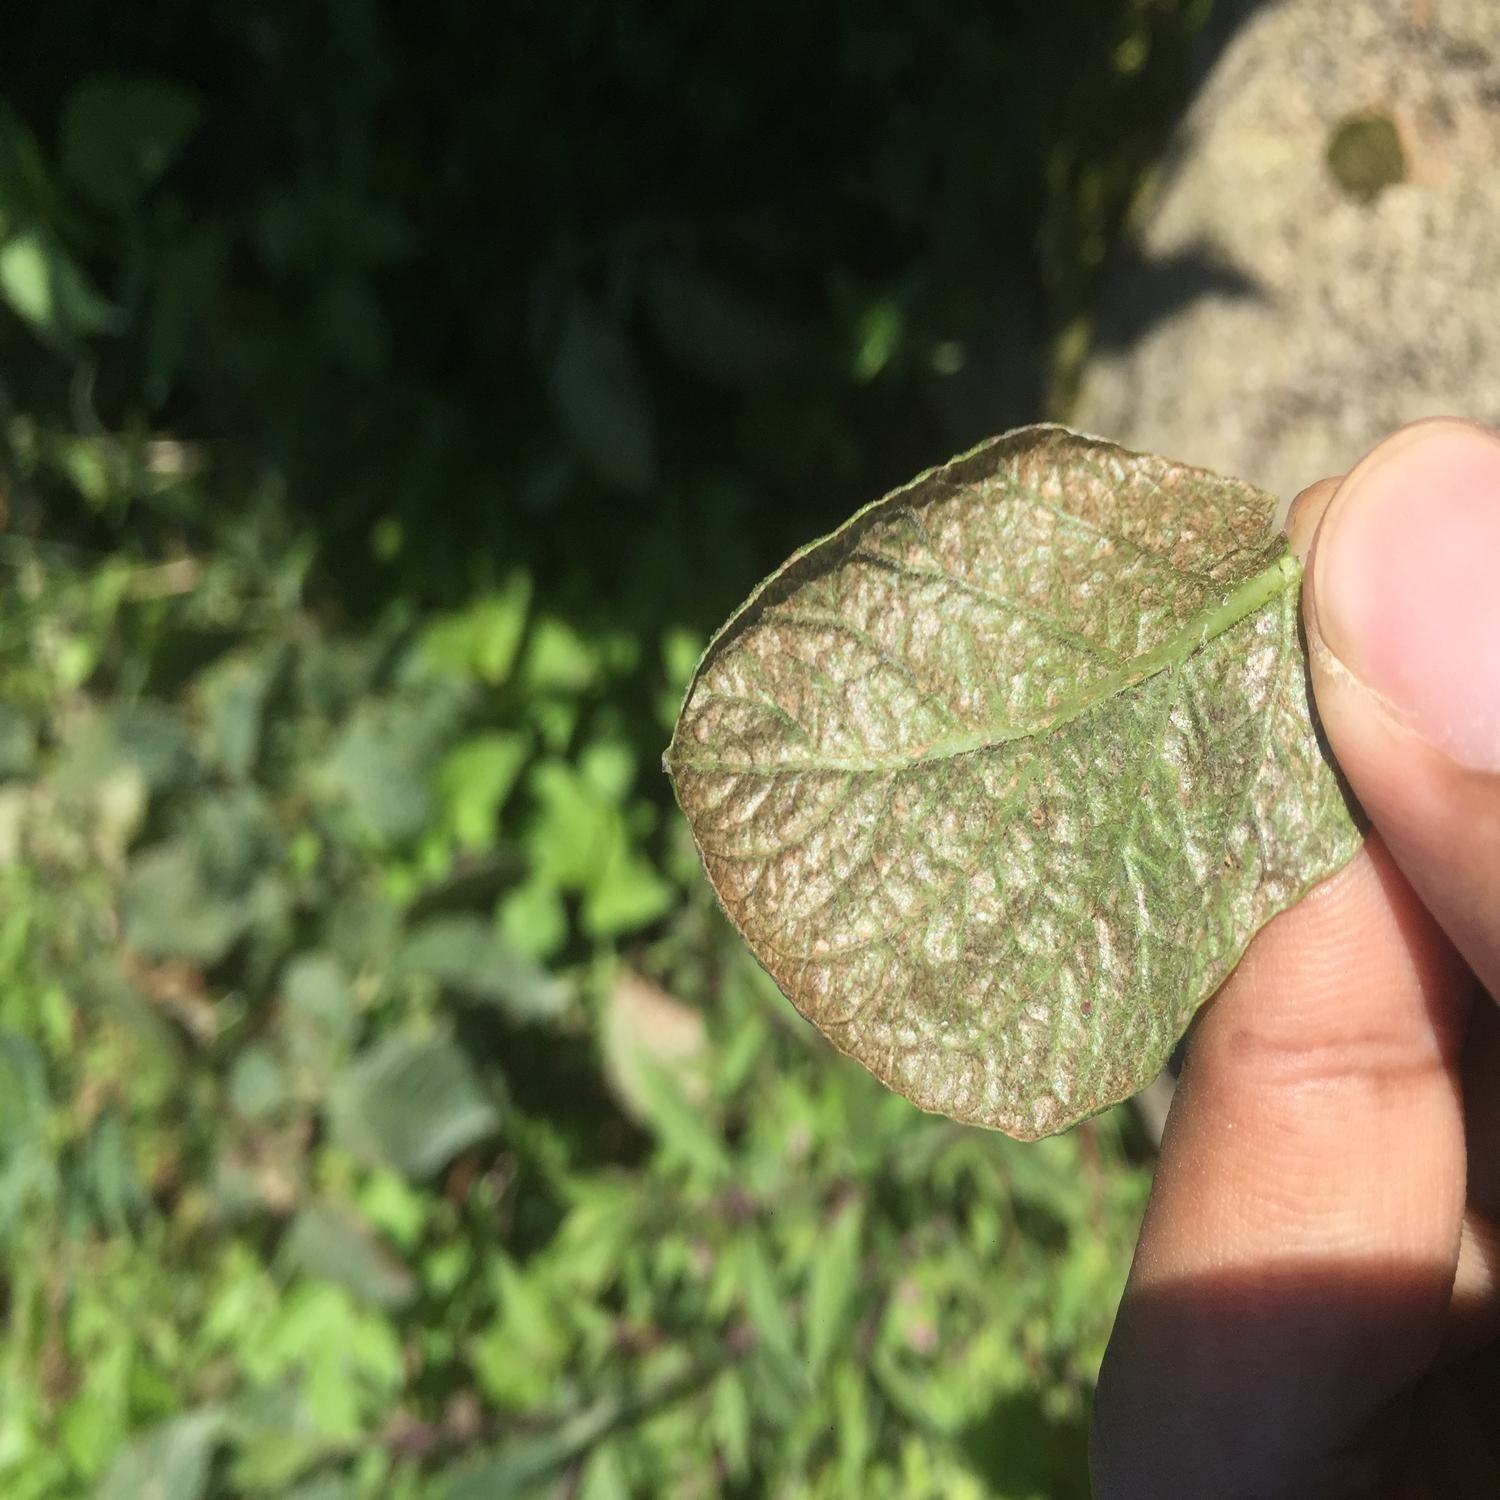
Label: Pest